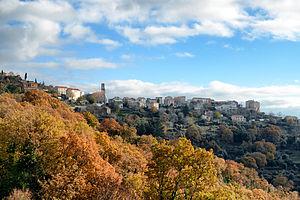
Piedicorte-di-Gaggio est une commune française située dans la circonscription départementale de la Haute-Corse et le territoire de la collectivité de Corse. Elle appartient à l'ancienne piève de Rogna dont elle était le chef-lieu.